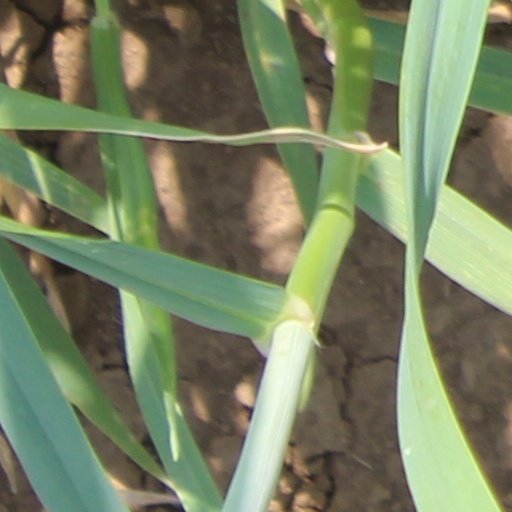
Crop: wheat